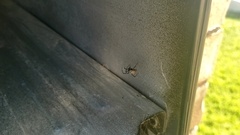
Species: Lactrodectus_hesperus